Hot Numbers

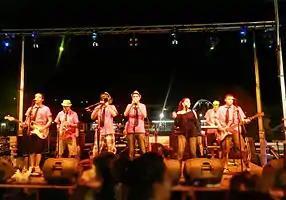
Hot Numbers concert in their hometown, Balaguer (Spain)

Hot Numbers is a band formed in Spain, in 1995. The band's music fuses the musical genres of ska, reggae, punk, and various types of rock.